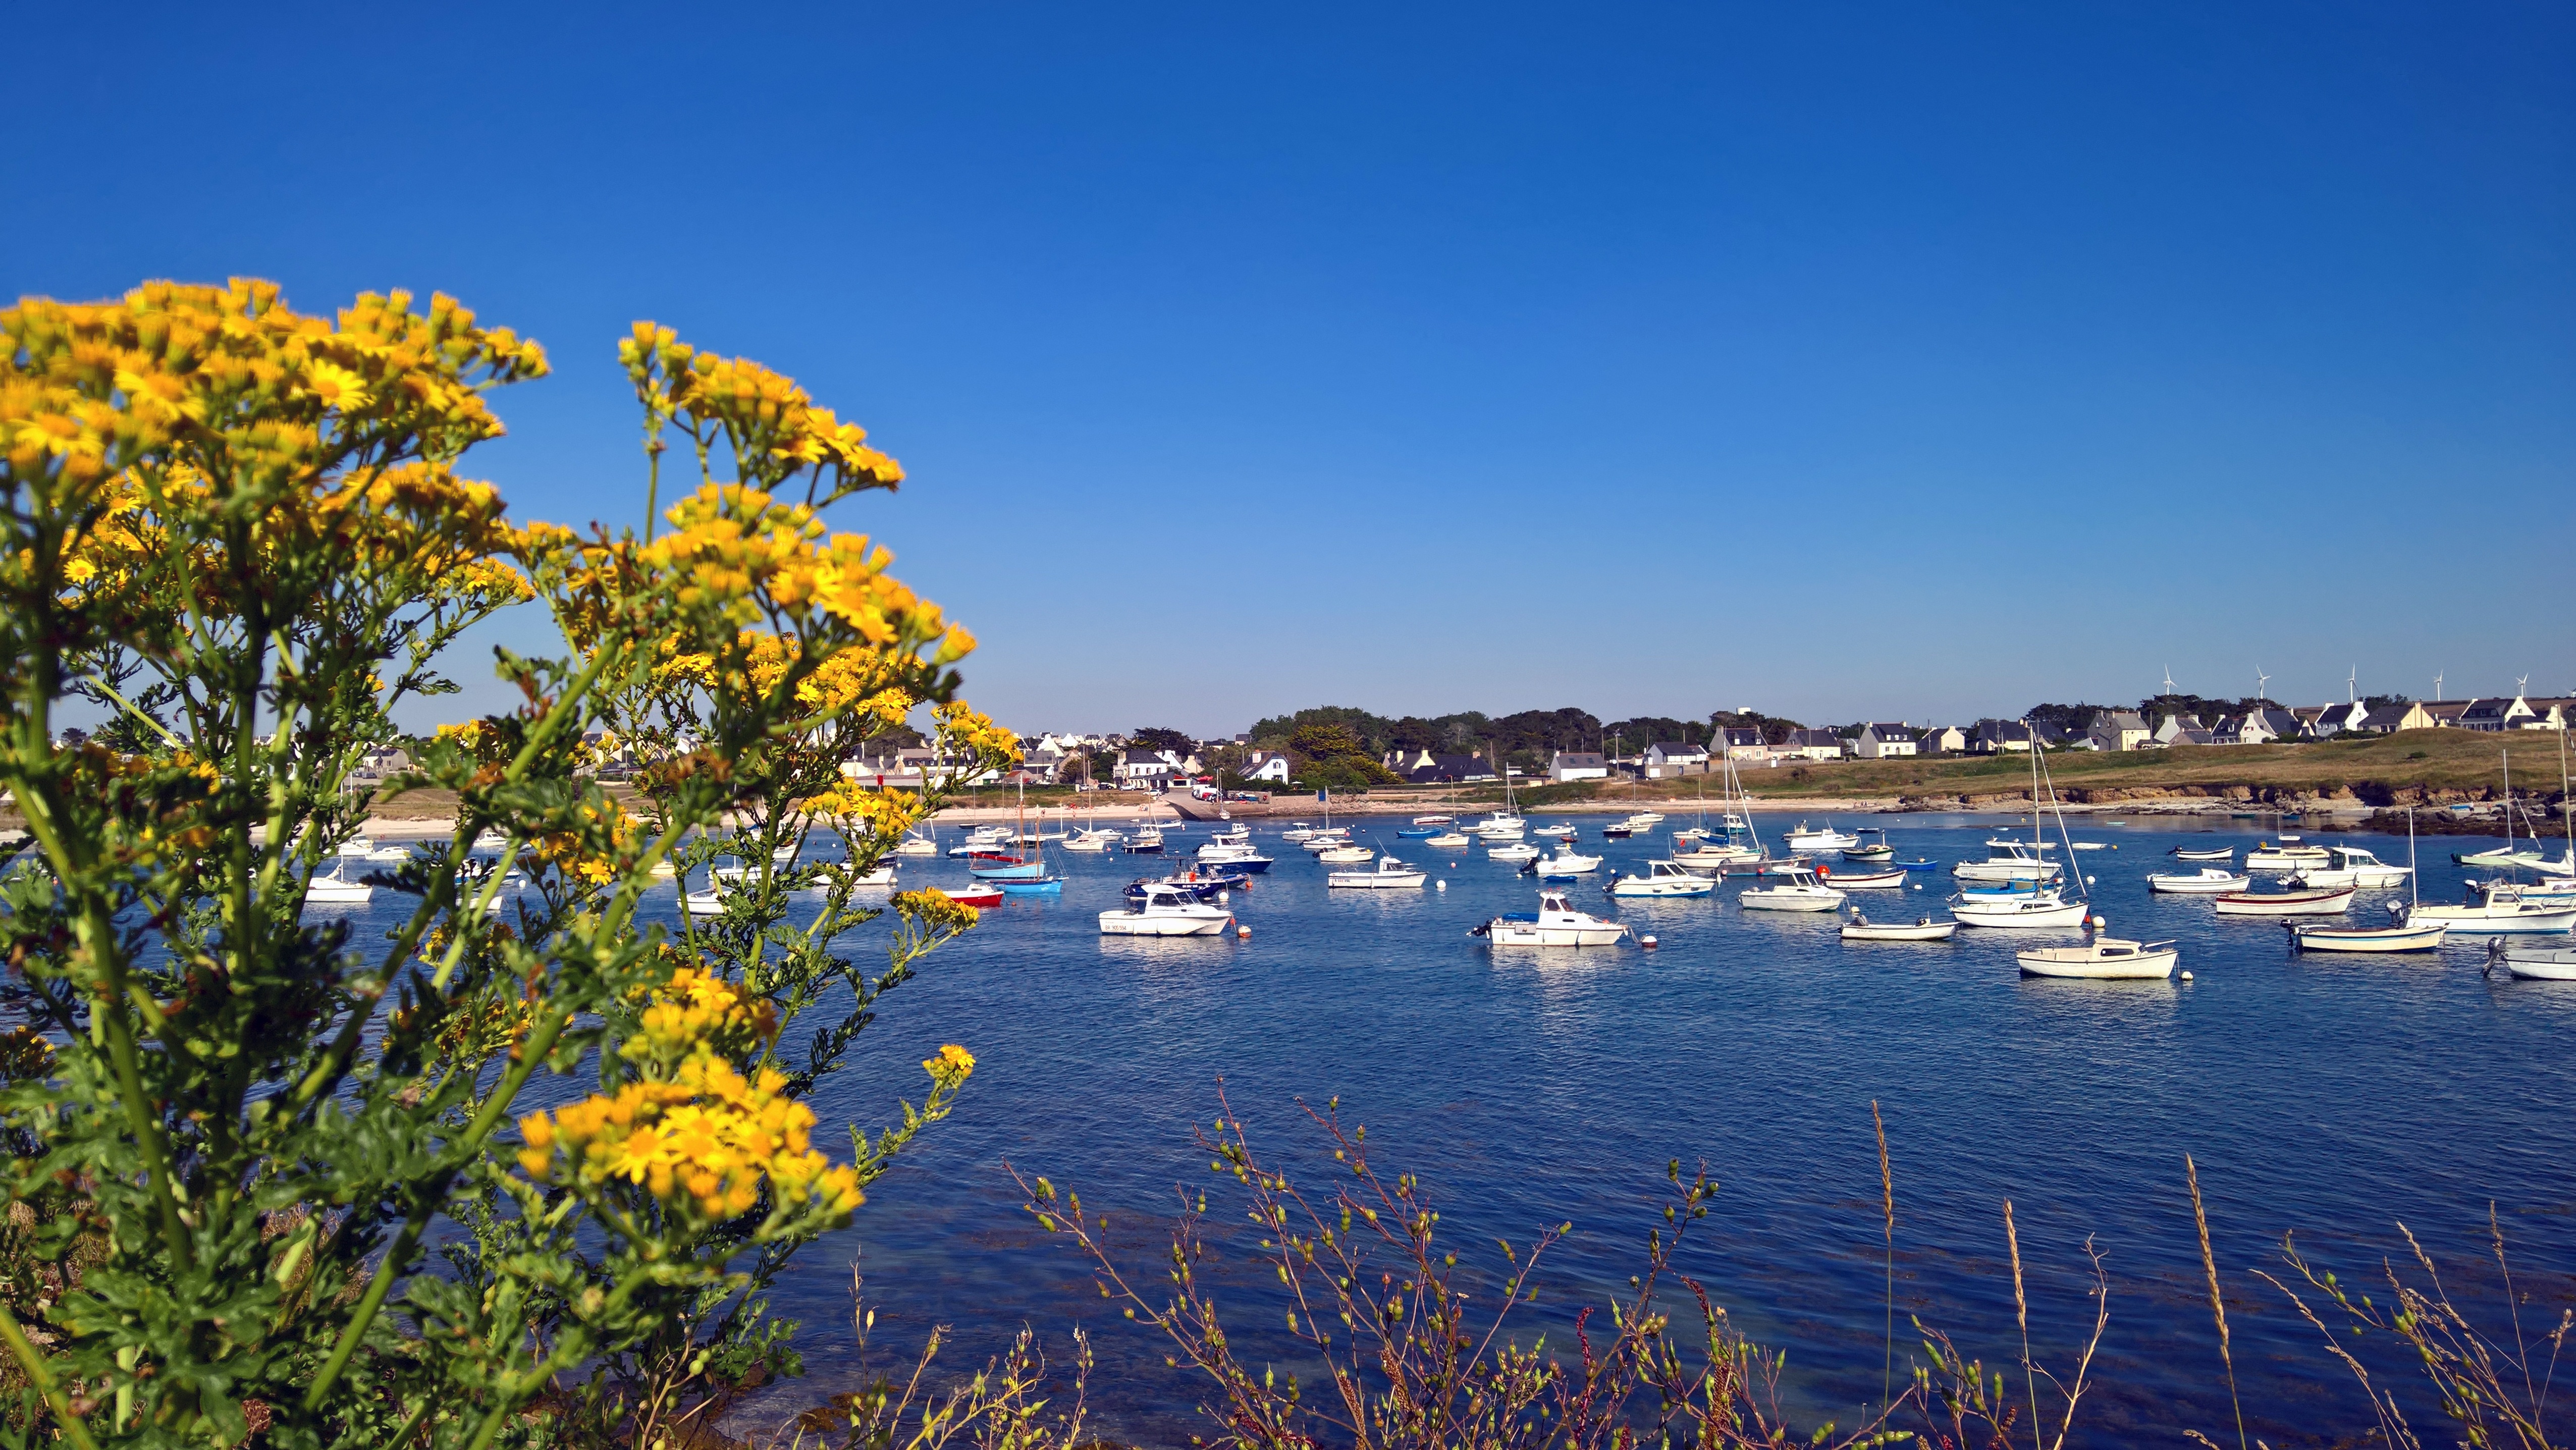
landscape, sea, coast, tree, nature, ocean, horizon, sky, sunlight, morning, shore, flower, lake, river, summer, dusk, france, reflection, holiday, bay, port, body of water, boating, boats, navigation, maritime, anchorage